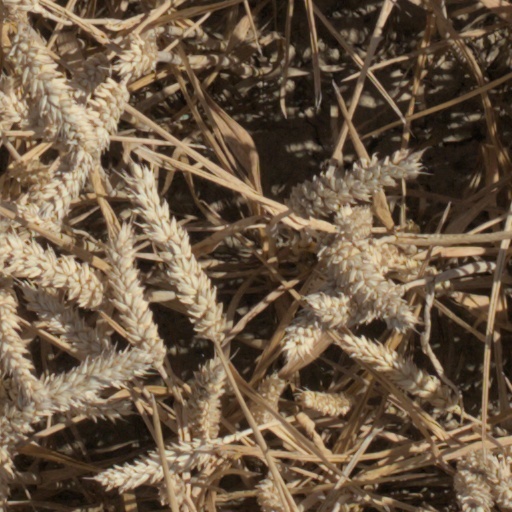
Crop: wheat